Battle of Khannour

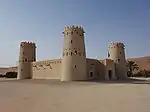
Al Jabbana Fort

Following the capture of Khannour Fort, Jassim capitalized on his strategic advantage to expand Qatar's military operations across Abu Dhabi territory. He divided his forces into five sections, orchestrating a series of raids and incursions that extended the conflict beyond the immediate vicinity of Khannour. Qatari forces penetrated deep into the Emirate, reaching as far as Al Ain and Al Buraimi. The raids were not confined to military targets but also impacted civilian areas and economic resources.